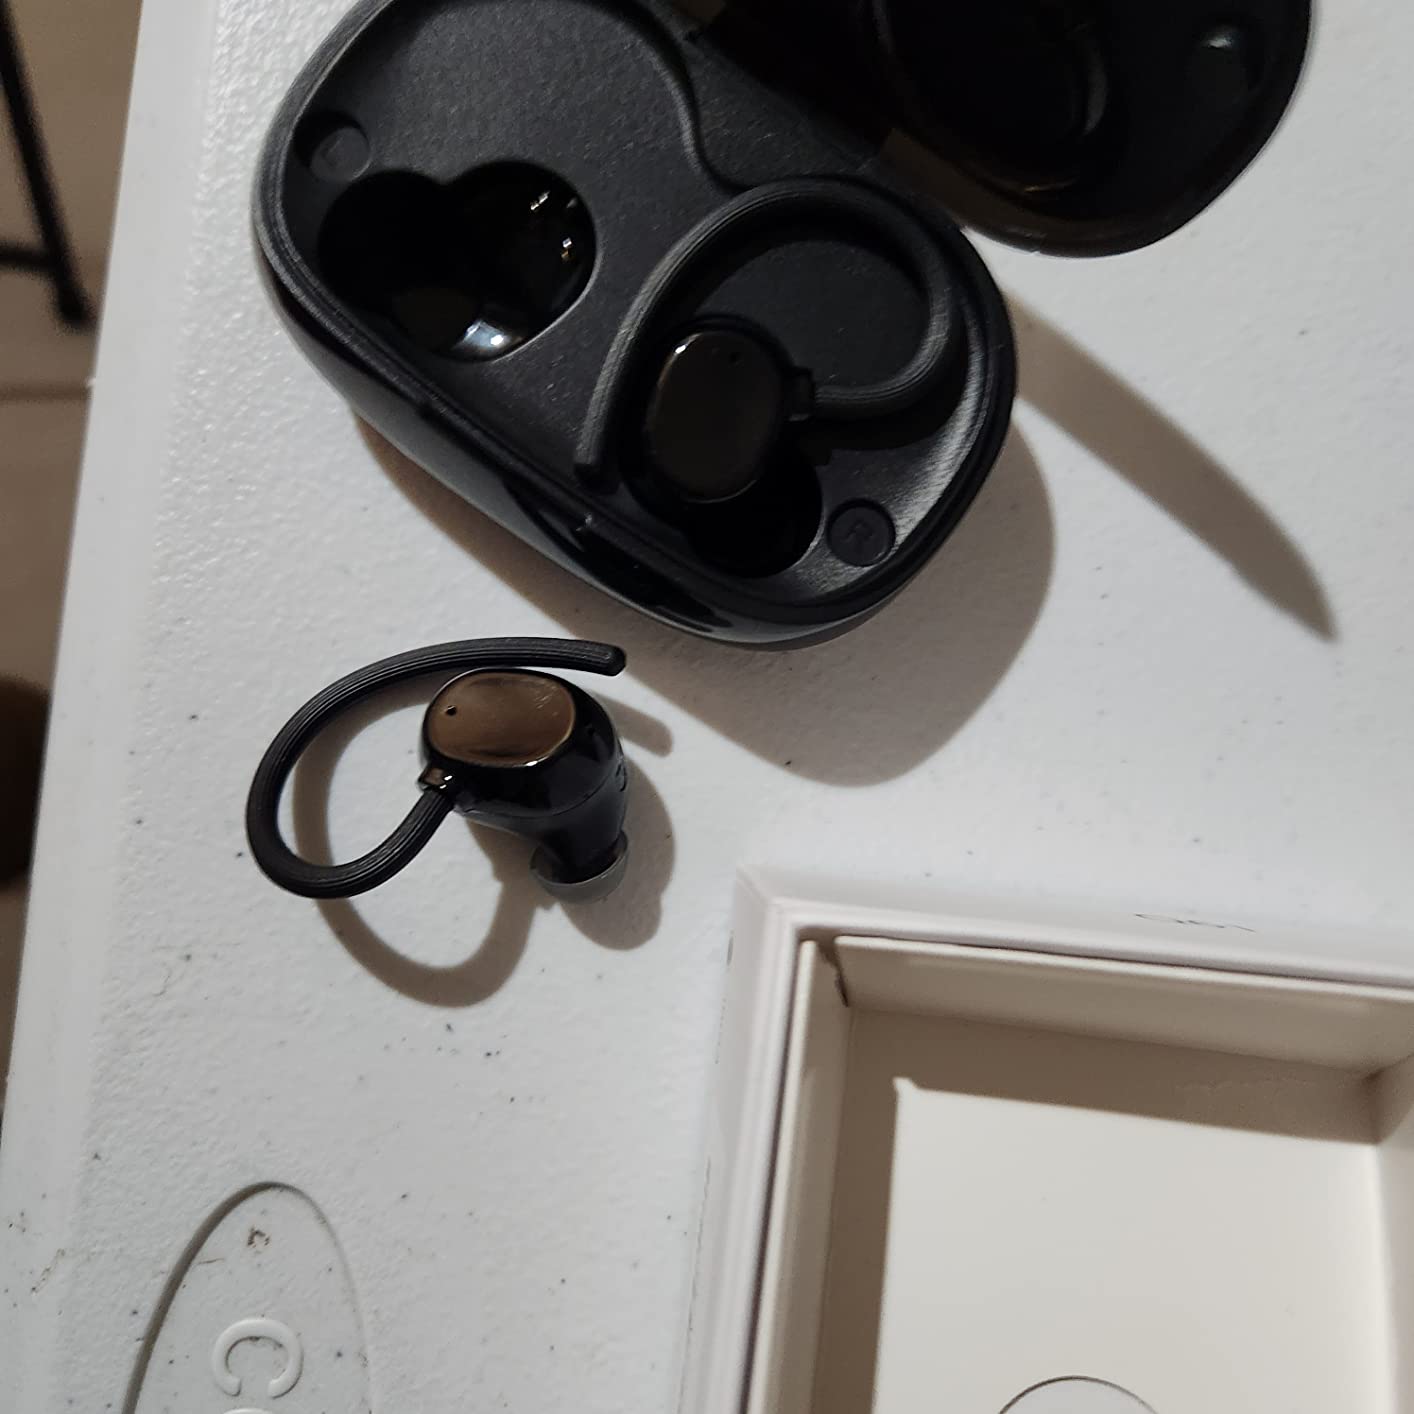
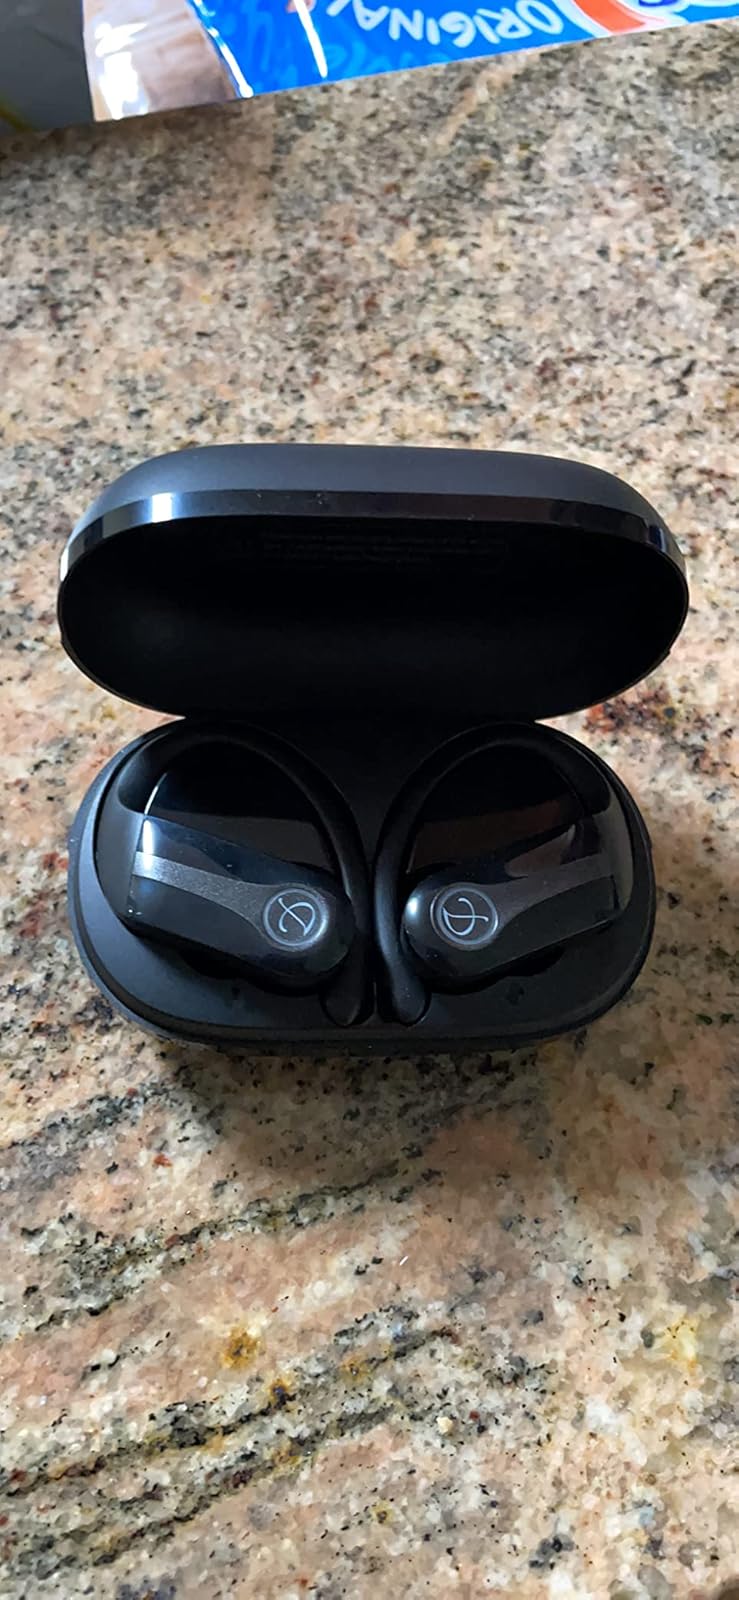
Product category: earbuds
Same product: no